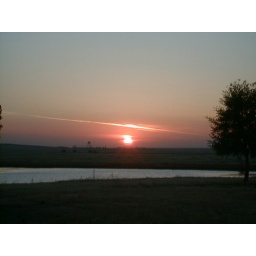
Hazy sunset at Beale's Upper Blackwelder lake.In the distance, you can see the water tower from the flightline.Taken in August, 2004